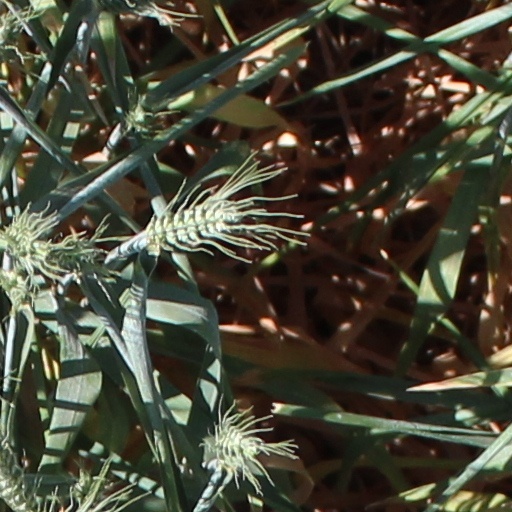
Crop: wheat